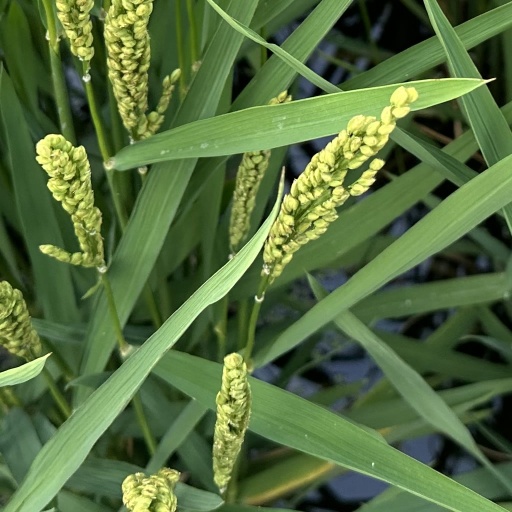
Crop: rice